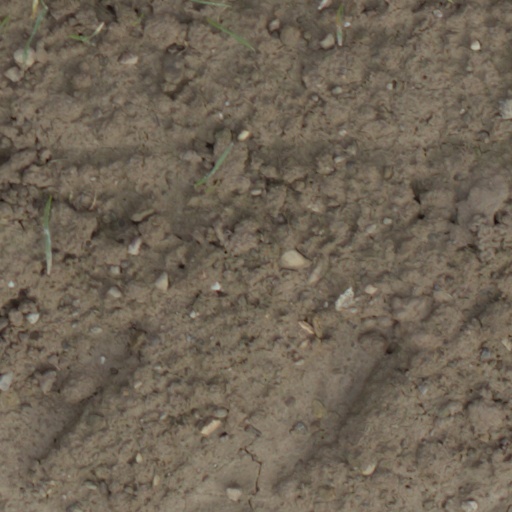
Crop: wheat